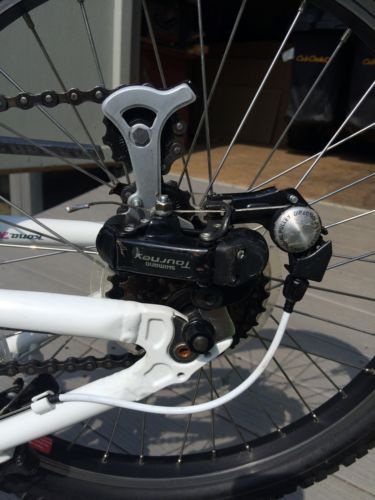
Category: bicycle